Laguna (province)

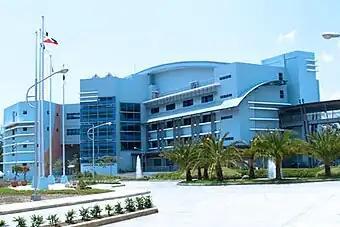
Rizal Hall at Mapúa Malayan Colleges Laguna

Laguna comprises 24 municipalities and 6 cities. The provincial capital of Laguna is Santa Cruz. As of the 2024 census, there are 3,687,345 people in the province.